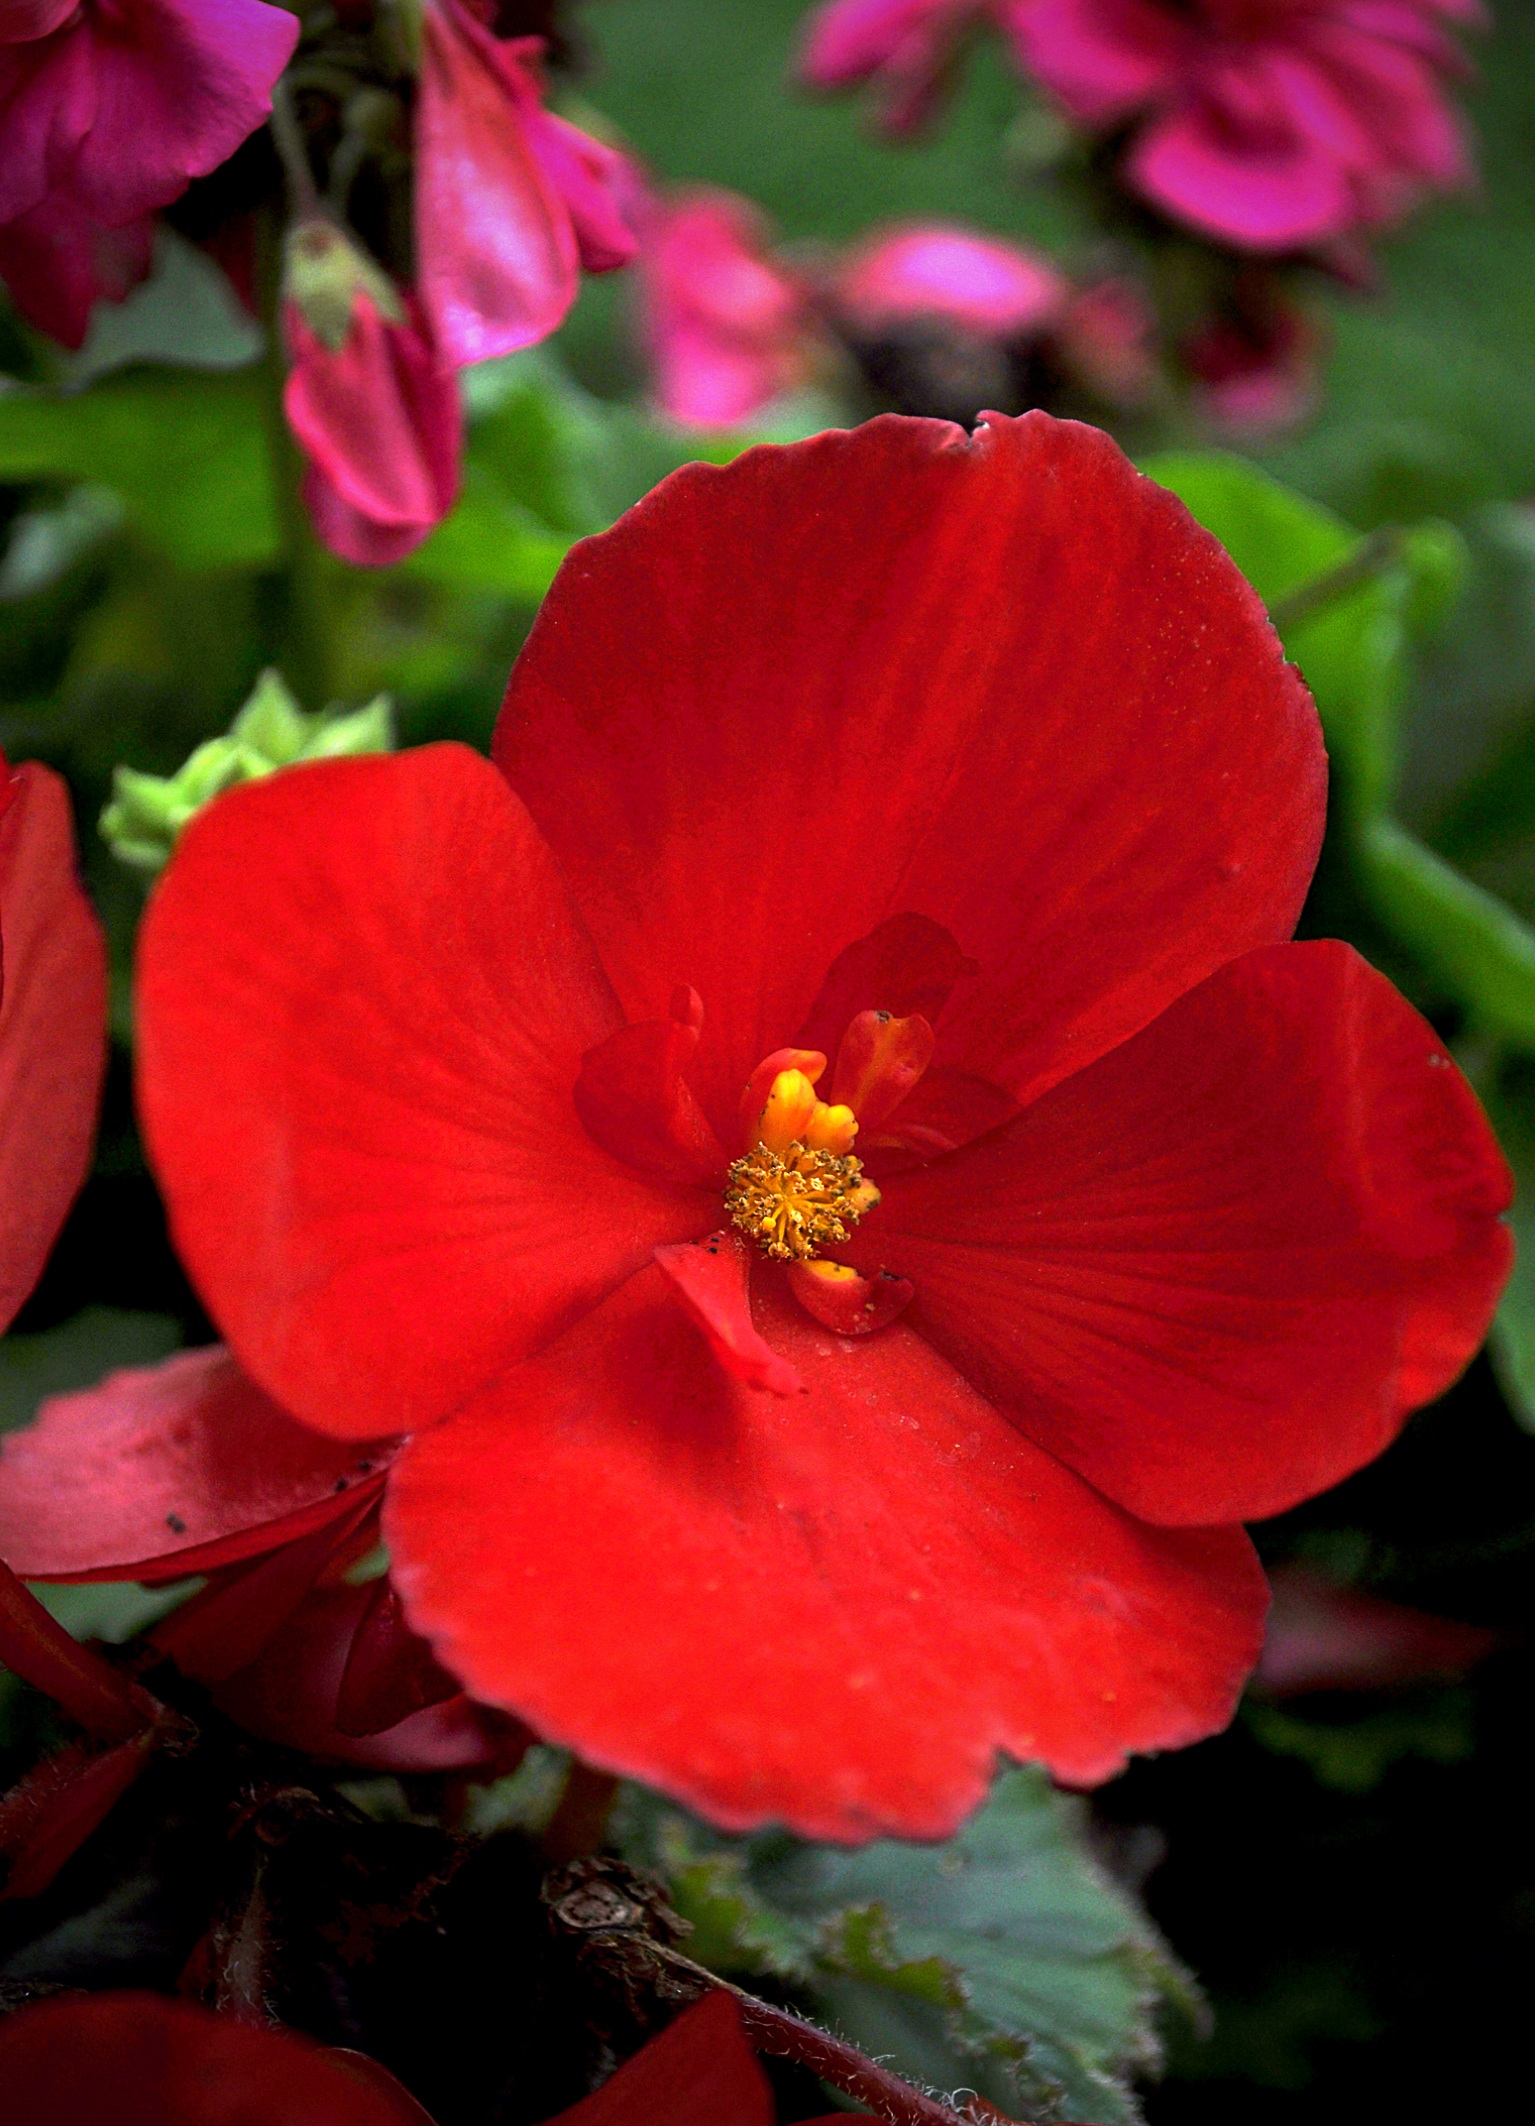
nature, blossom, plant, flower, petal, spring, red, botany, flora, colors, macro photography, flowering plant, annual plant, land plant